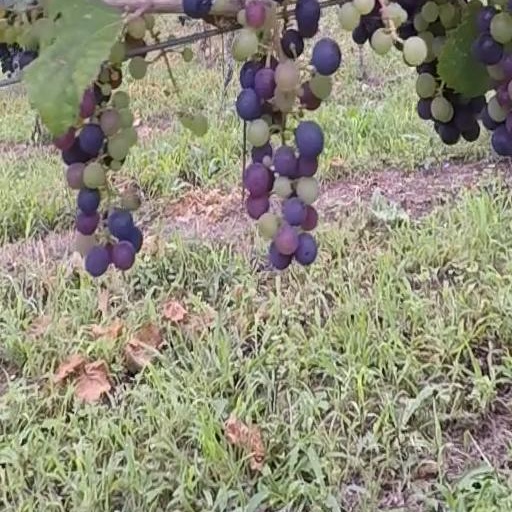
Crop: grape